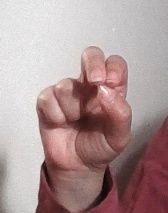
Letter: gaaf